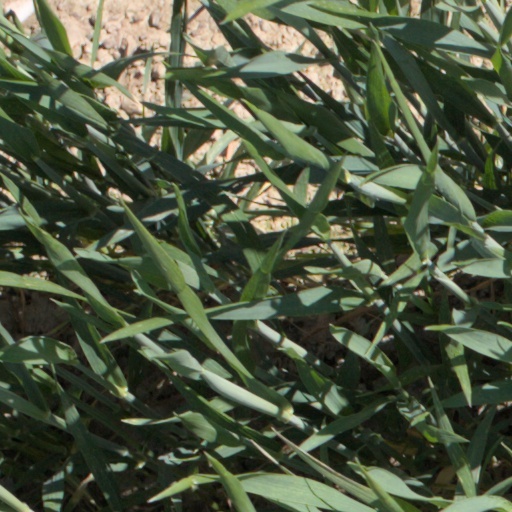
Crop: wheat